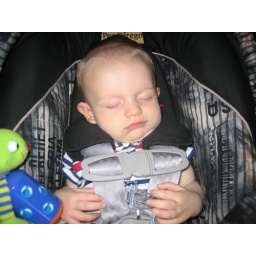
Theo napping in car seat